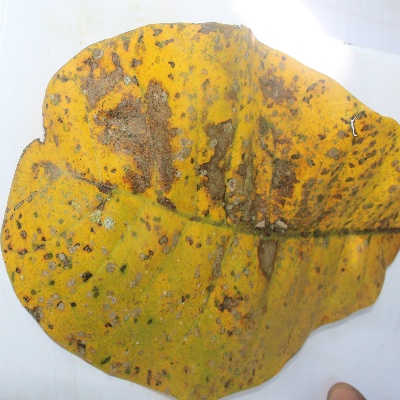
Crop: Cashew
Condition: anthracnose